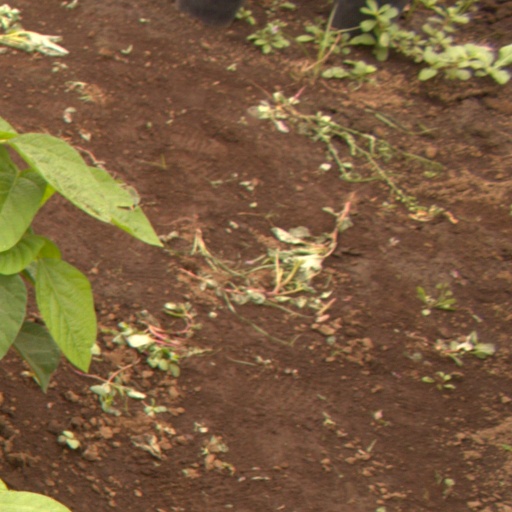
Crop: soybean